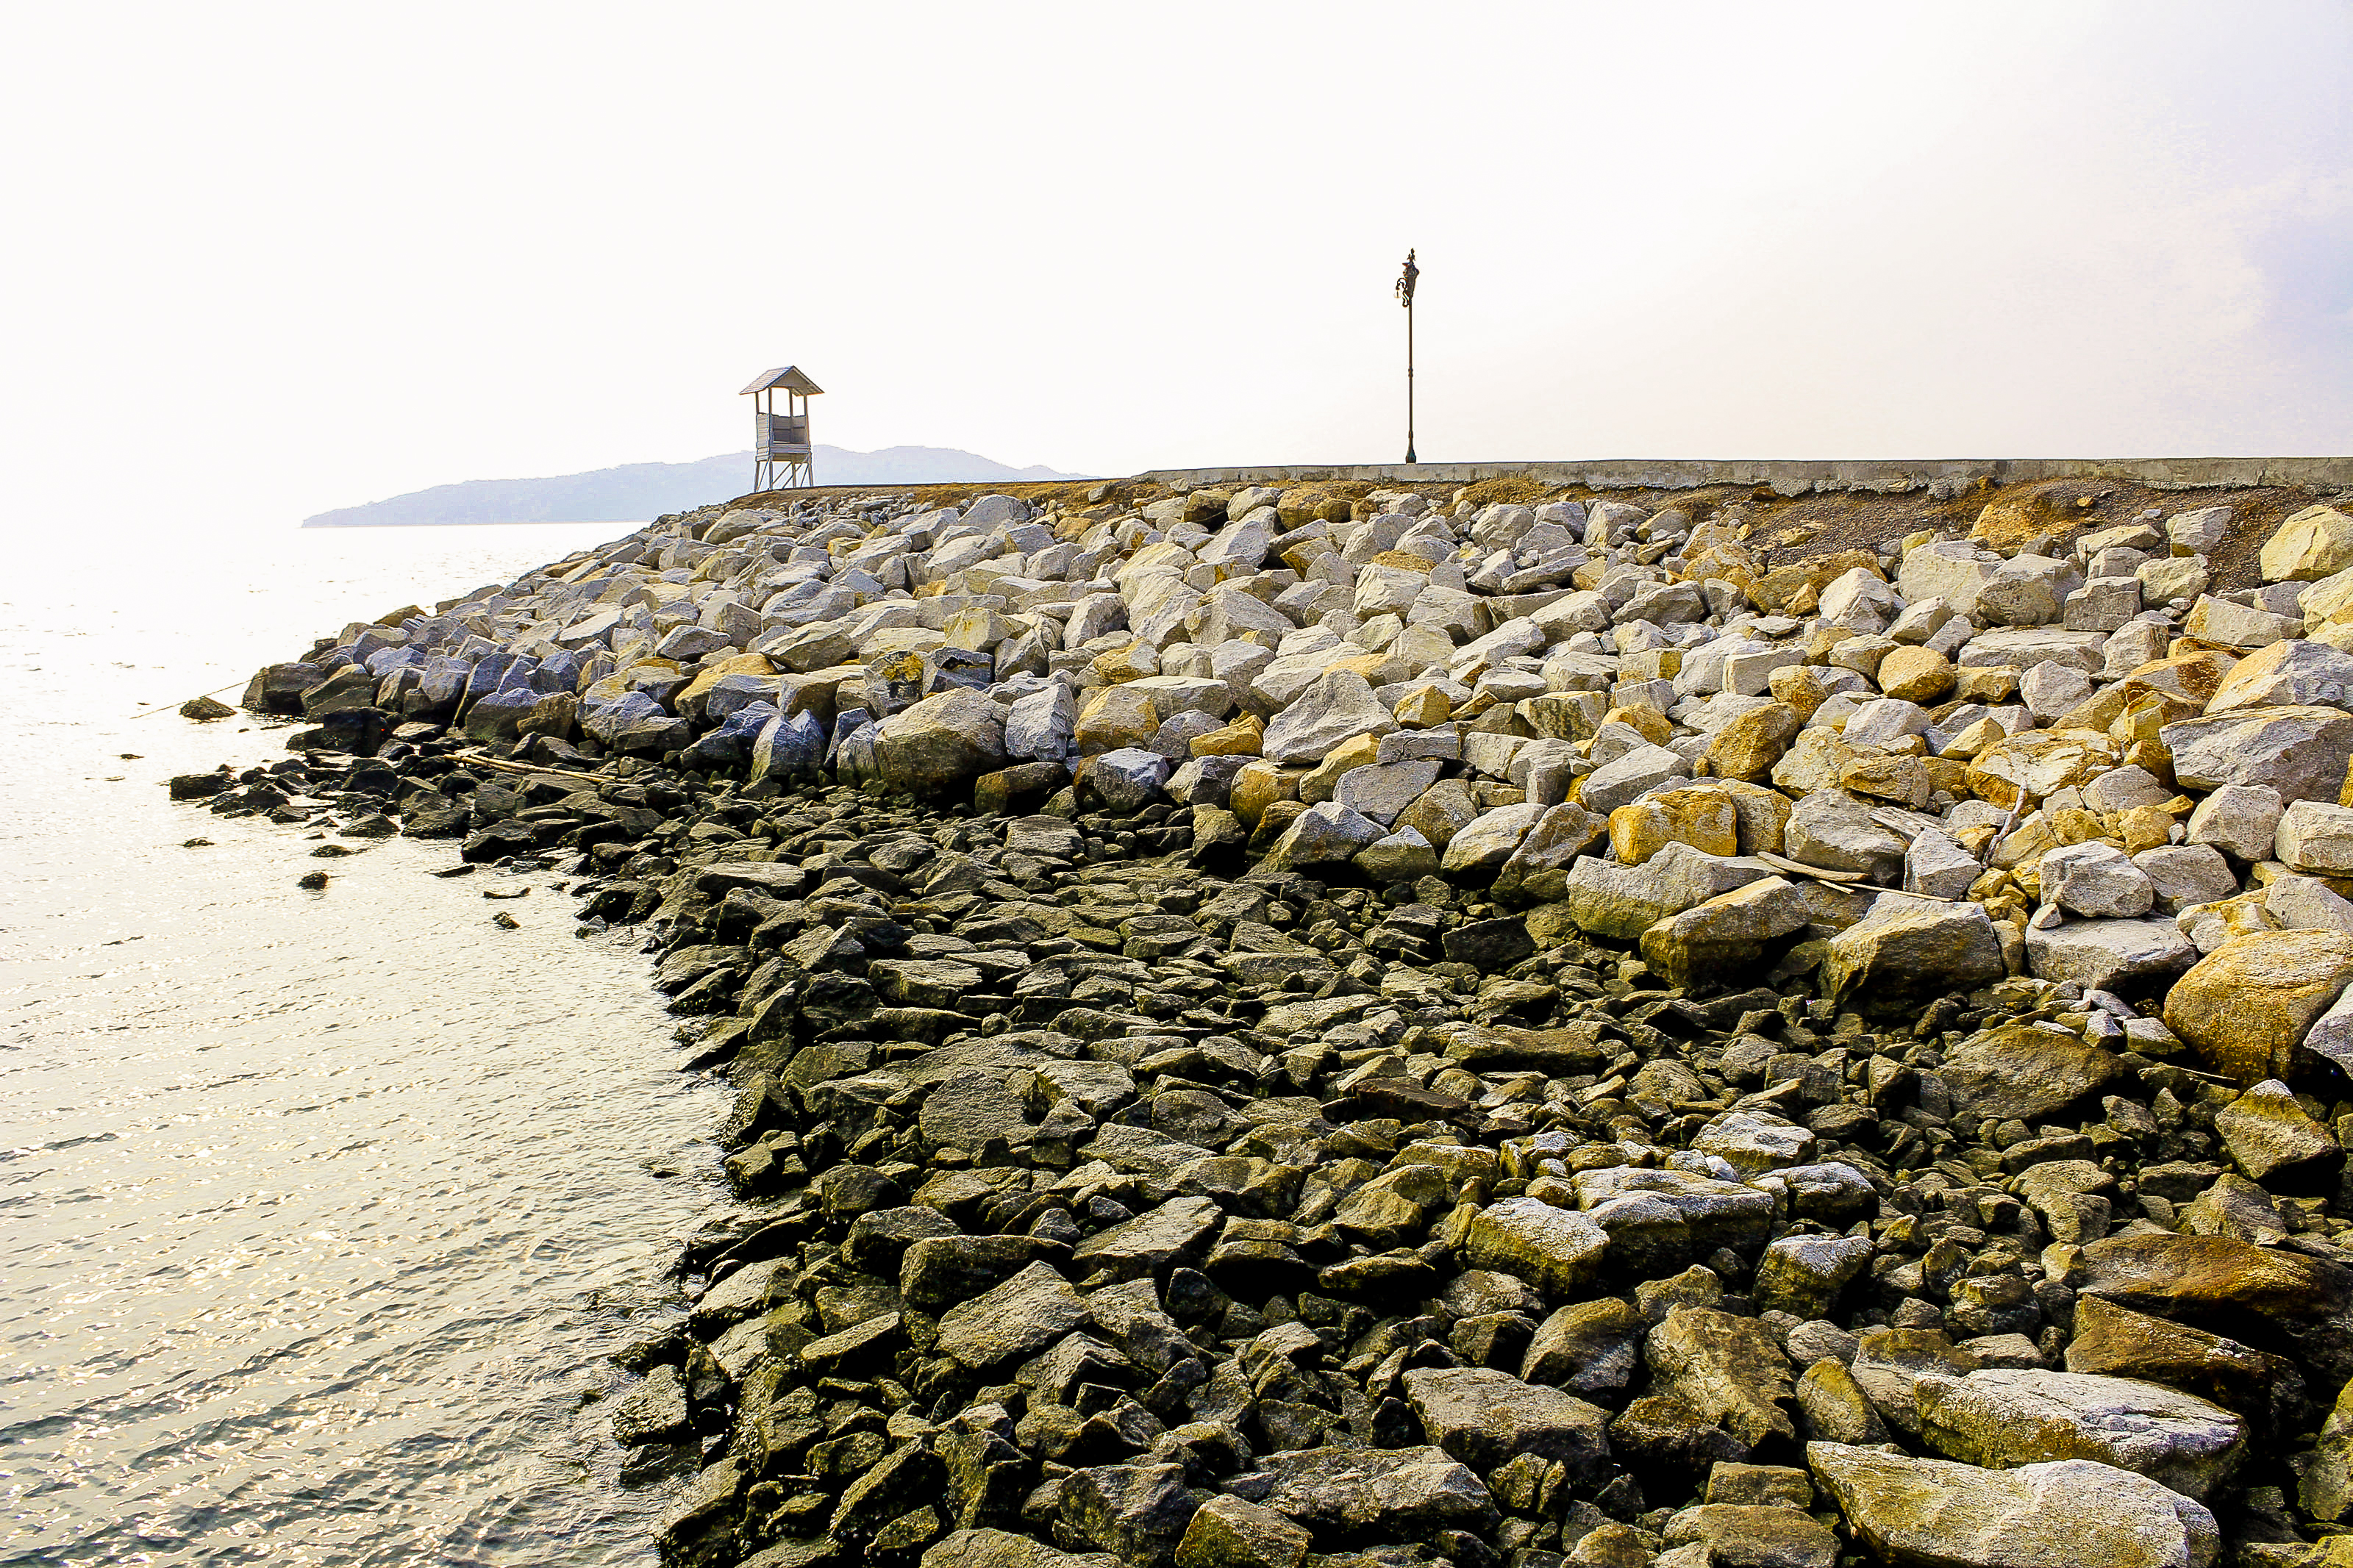
thailand, nature, sea, landscape, travel, summer, background, sky, beautiful, water, ocean, beach, rayong, blue, park, khao, ya, national, view, seascape, rock, wave, samet, vacation, natural, tourism, coast, sand, bay, shore, breakwater, pebble